Boeing CH-47 Chinook in Australian service

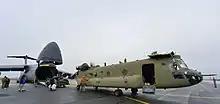
An Australian CH-47F shortly before being loaded on a United States Air Force Lockheed C-5 Galaxy in March 2015

A decision by the US Army in the mid-2000s to replace all its CH-47Ds with new-build CH-47Fs by 2017 endangered the viability of the Australian Chinooks. This was because the Australian Army's arrangements for the logistical support of its small number of CH-47Ds were heavily leveraged off those for the US Army's large fleet. In response, the Australian Army also established a project to acquire CH-47F Chinooks in the mid-2000s. The Australian Government provided initial approval for a CH-47F purchase in September 2007. As part of this decision, the Government chose to procure the helicopters through the US Government's Foreign Military Sales program to minimise potential risks to the schedule and cost of the project.